Rodger W. Simpson

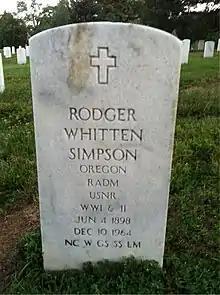
Grave at Arlington National Cemetery

Rodger Whitten Simpson (June 4, 1898 – December 10, 1964) was a rear admiral of the United States Navy, who distinguished himself during World War II. The frigate was named in his honor.